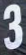
Number: 3